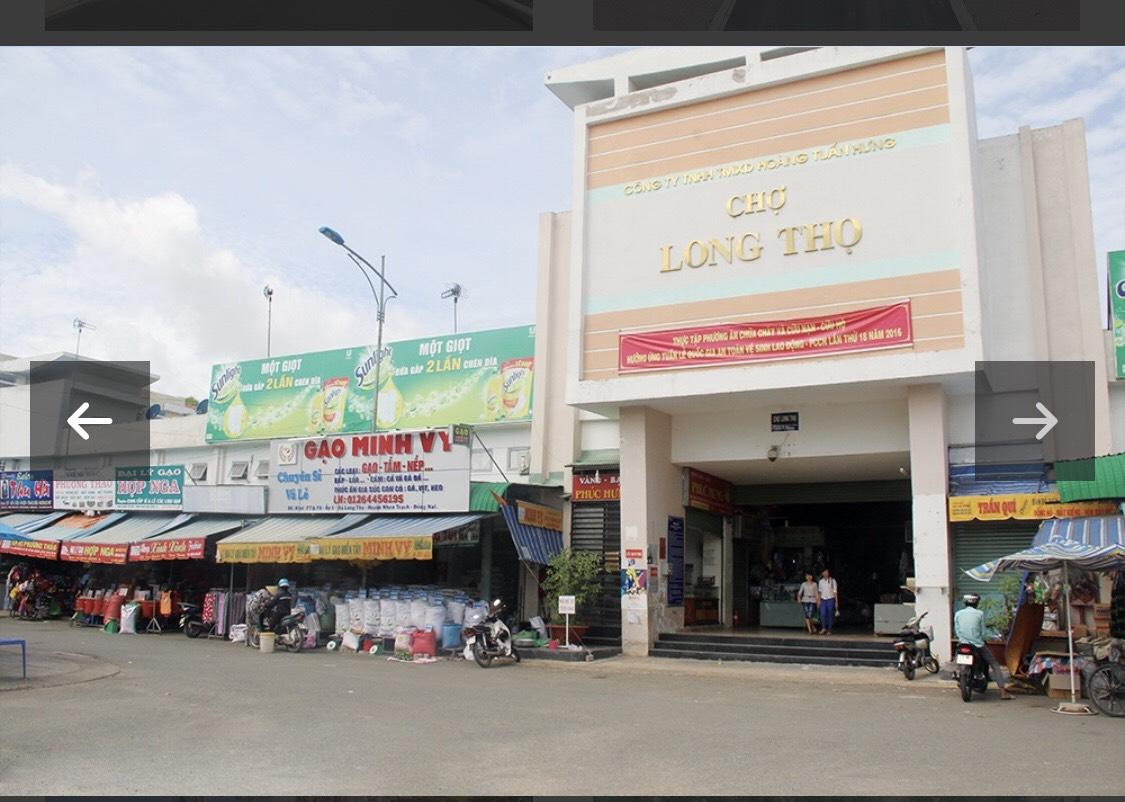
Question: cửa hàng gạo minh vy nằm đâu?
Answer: năm bên trái cổng chợ long thọ